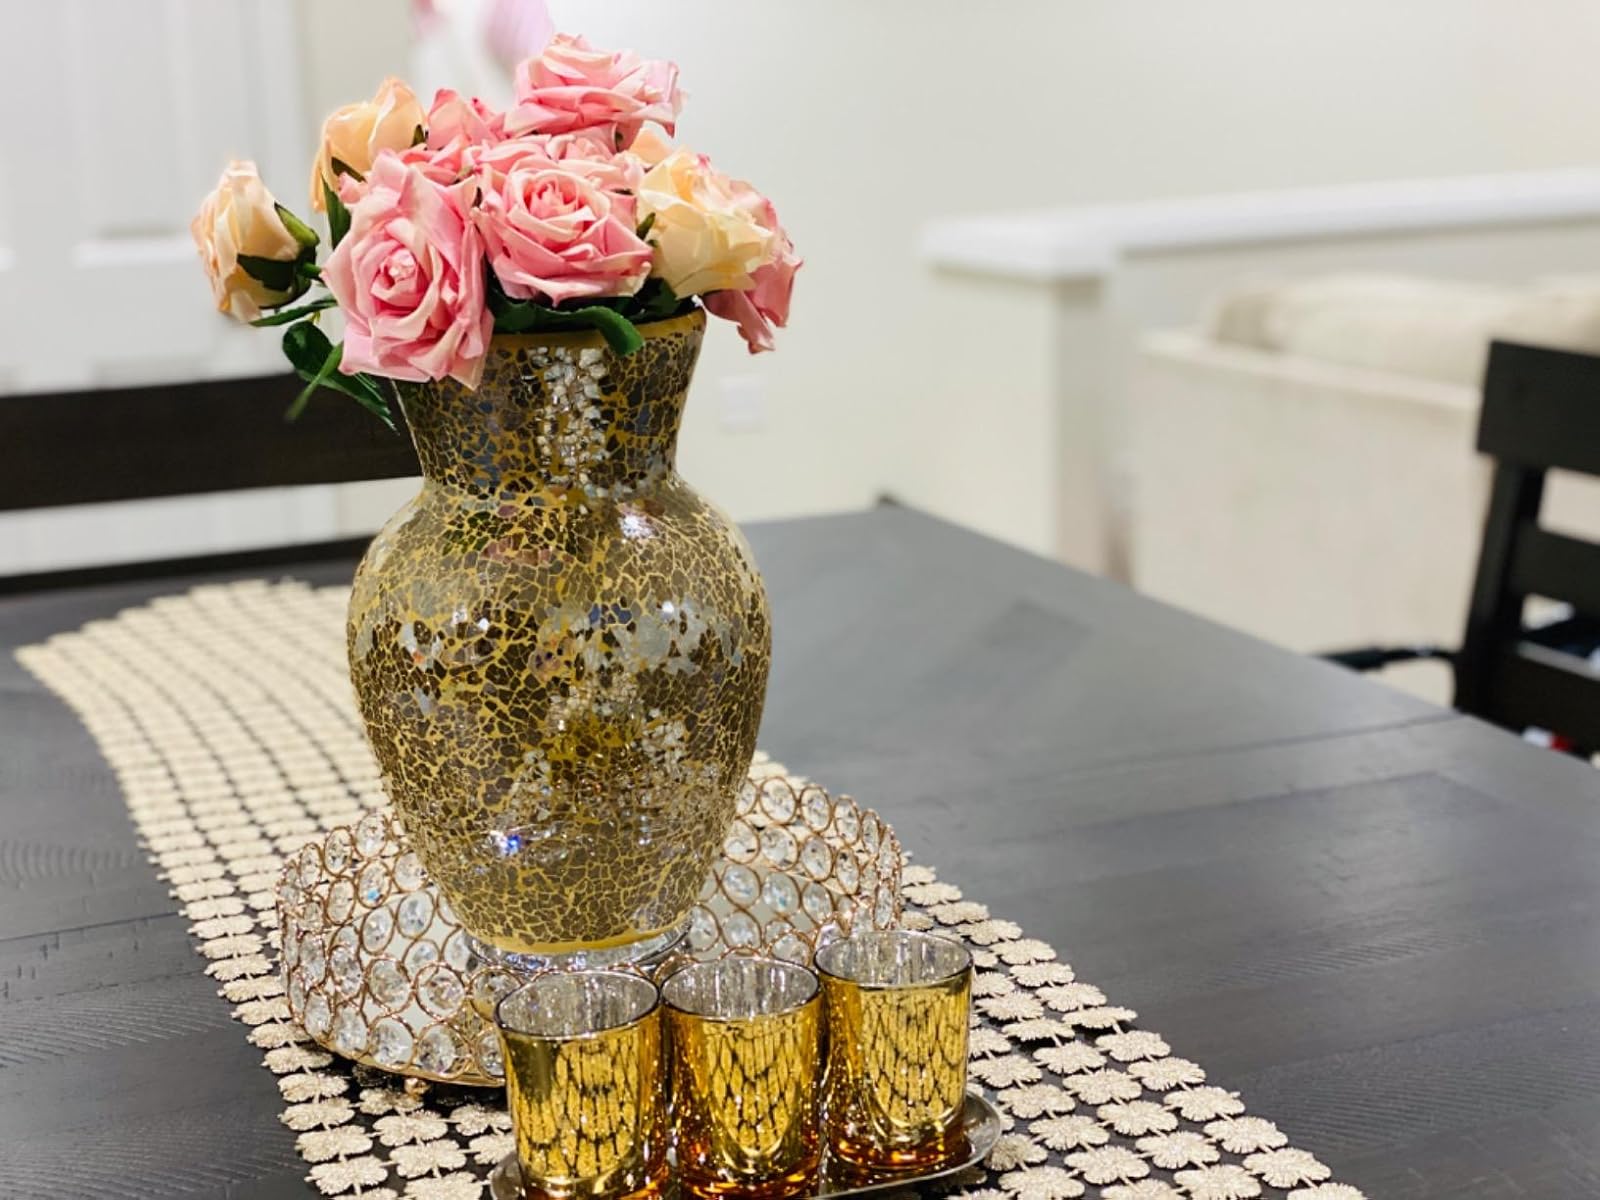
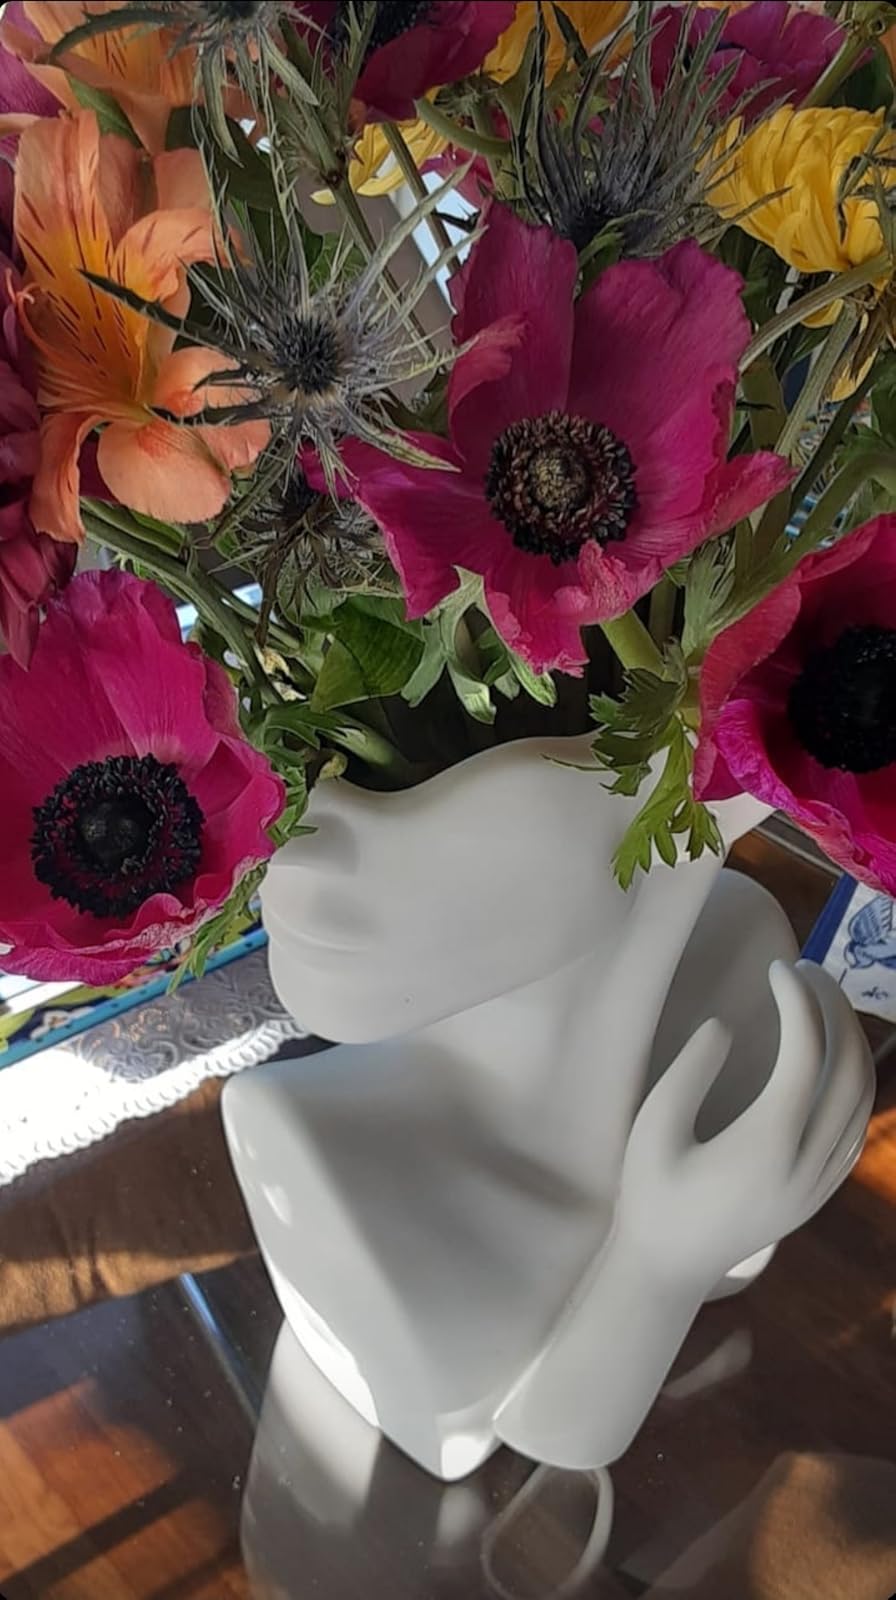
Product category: vase
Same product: no